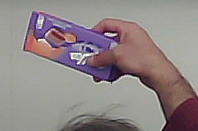
Product: milka_chocolate